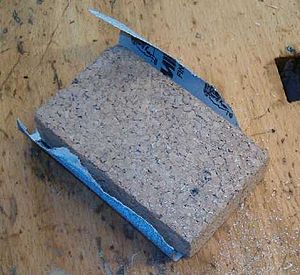
Slibemiddel
Korkslibeklods med sandpapir til manuel slibning.
Slibemidler bruges til efterbehandling af træ-, metal- og andre overflader efter brugen af skærende redskaber; det kan være sandpapir og smergellærred i forskellige finheder. Hvis overfladen skal gøres endnu glattere, kan man viderebehandle med polérmidler.